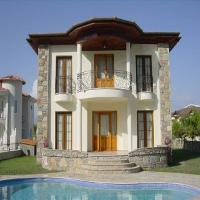
Weather: sun or clear